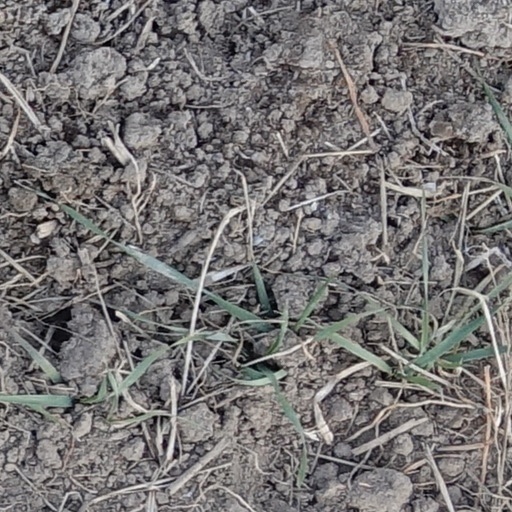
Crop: wheat